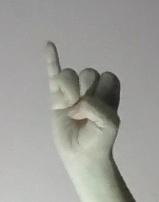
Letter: meem